Shim Eun-jin

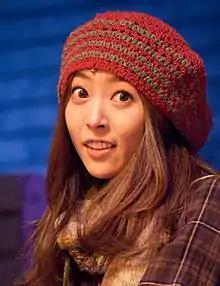
Shim in 2010

Shim Eun-jin (born February 6, 1981) is a South Korean singer and actress. She was a member of South Korean girl group Baby V.O.X.